March 1–3, 2018 nor'easter

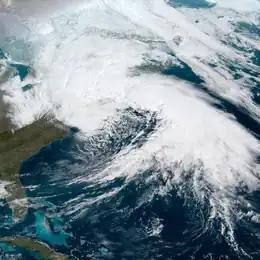
GOES-16 image of the nor'easter rapidly deepening off the Mid-Atlantic coast on March 2

The March 1–3, 2018 nor'easter caused major impacts as well as significant coastal flooding in the Northeastern, Mid-Atlantic and Southeastern United States. It originated as the northernmost low of a stationary front over the Midwest on March 1, which moved eastward into the Northeast later that night. A new low pressure system rapidly formed off the coast on March 2 as it slowly meandered near the coastline. It peaked later that day and brought hurricane-force winds to coastal New England before gradually moving out to sea by March 3. Producing over of snow in some areas, it was one of the most significant March snowstorms in many areas, particularly in Upstate New York. In other areas, it challenged storm surge records set by other significant storms, such as Hurricane Sandy. It was unofficially named "Winter Storm Riley" by The Weather Channel.